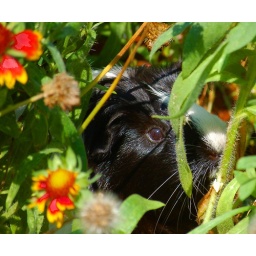
Look in the flower bush and you will see the face of my guinea pig, Daisy. Best viewed large